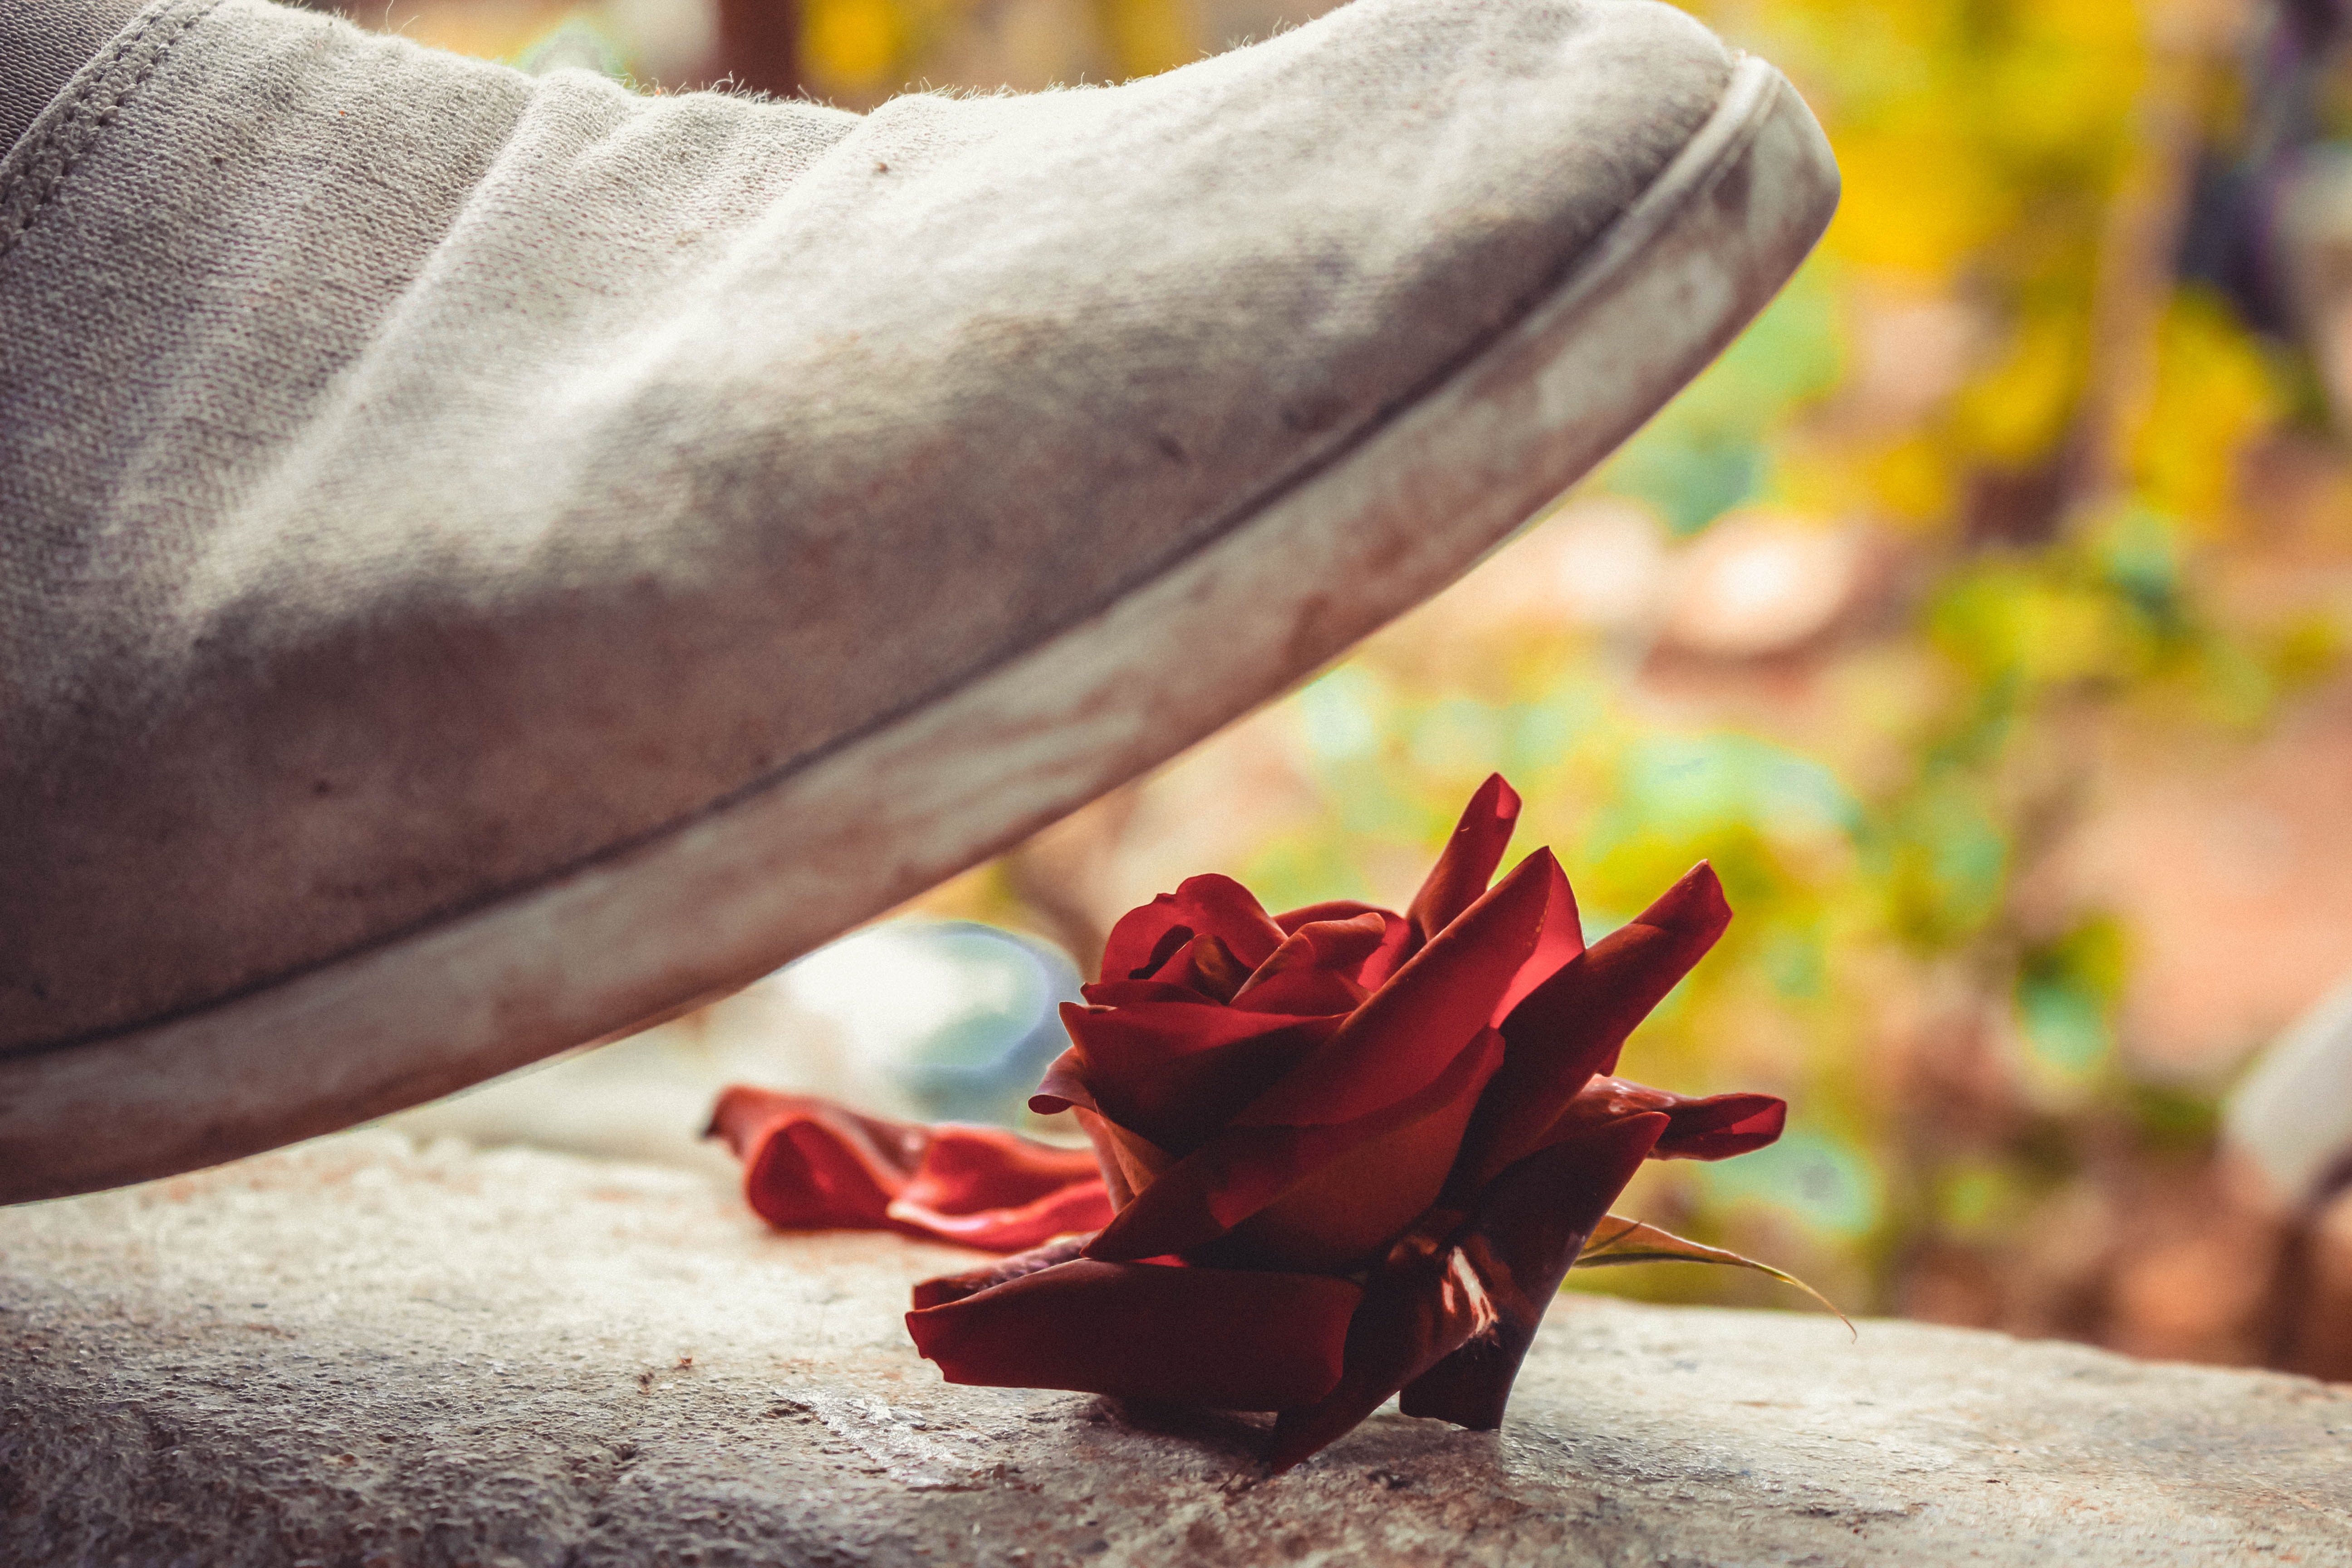
petal, flower, hand, plant, leaf, still life photography, photography, perennial plant